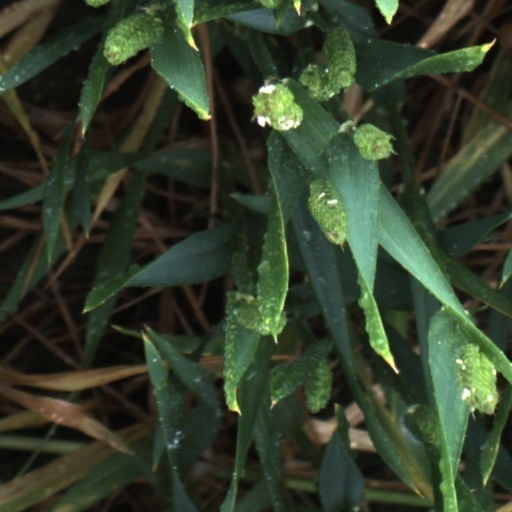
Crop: wheat